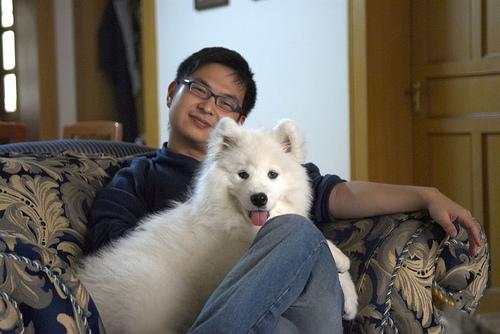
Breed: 2192-n000088-Samoyed